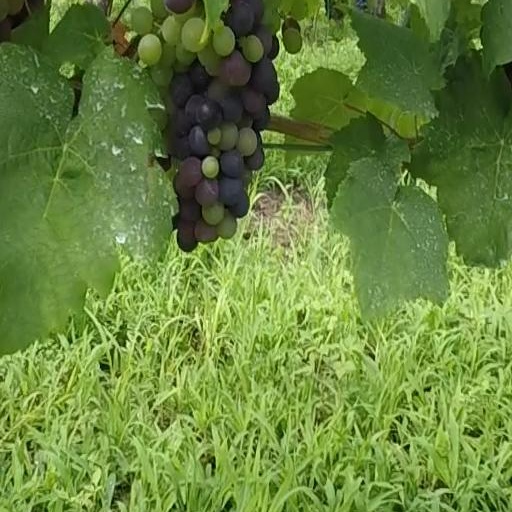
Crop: grape